Jasmine Crockett

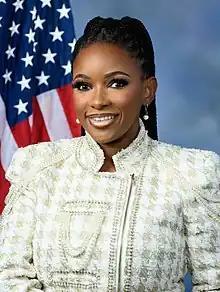
Official portrait, 2023

Jasmine Felicia Crockett (born March 29, 1981) is an American lawyer and politician serving as the U.S. representative for Texas's 30th congressional district since 2023. She is a member of the Democratic Party.